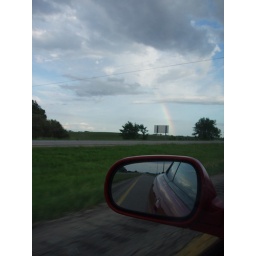
Rainbow in the distant, mirror with car